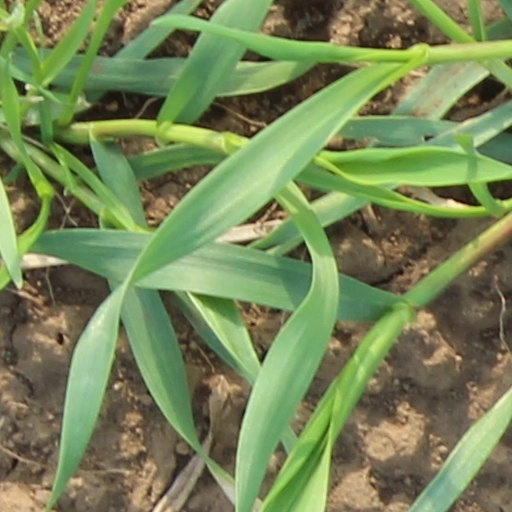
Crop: wheat